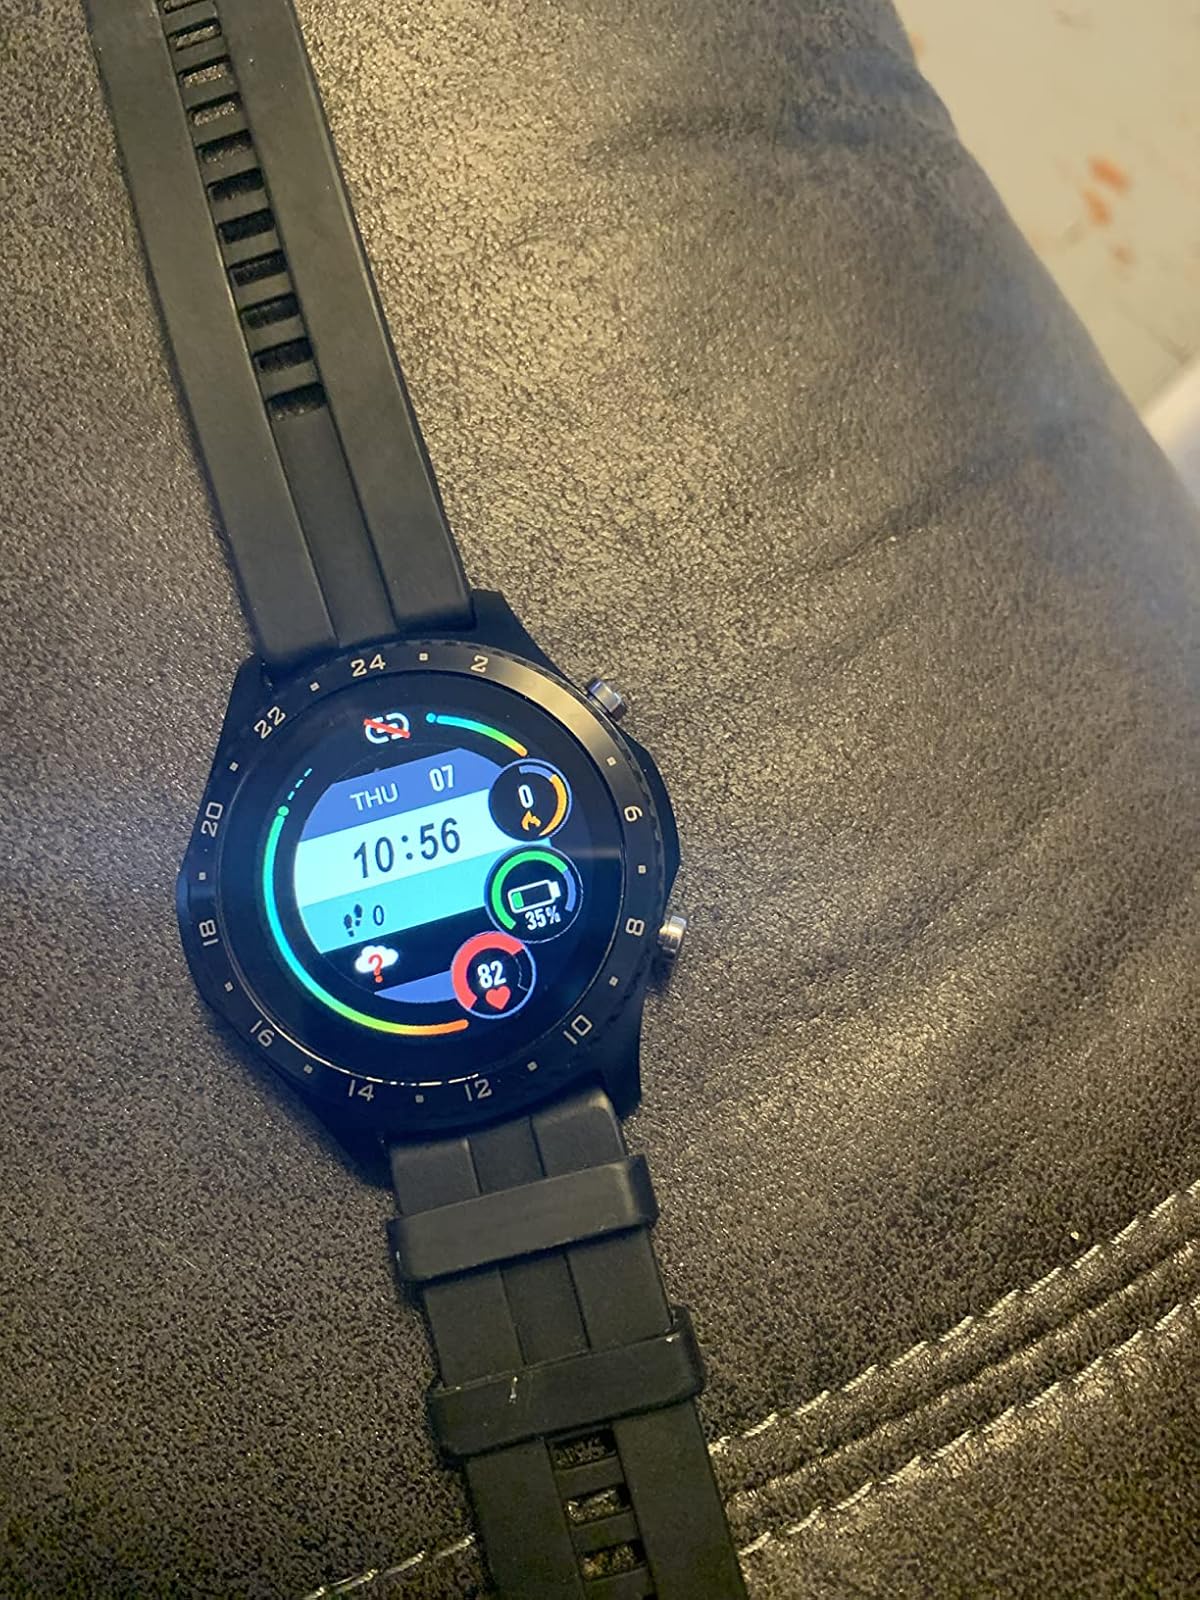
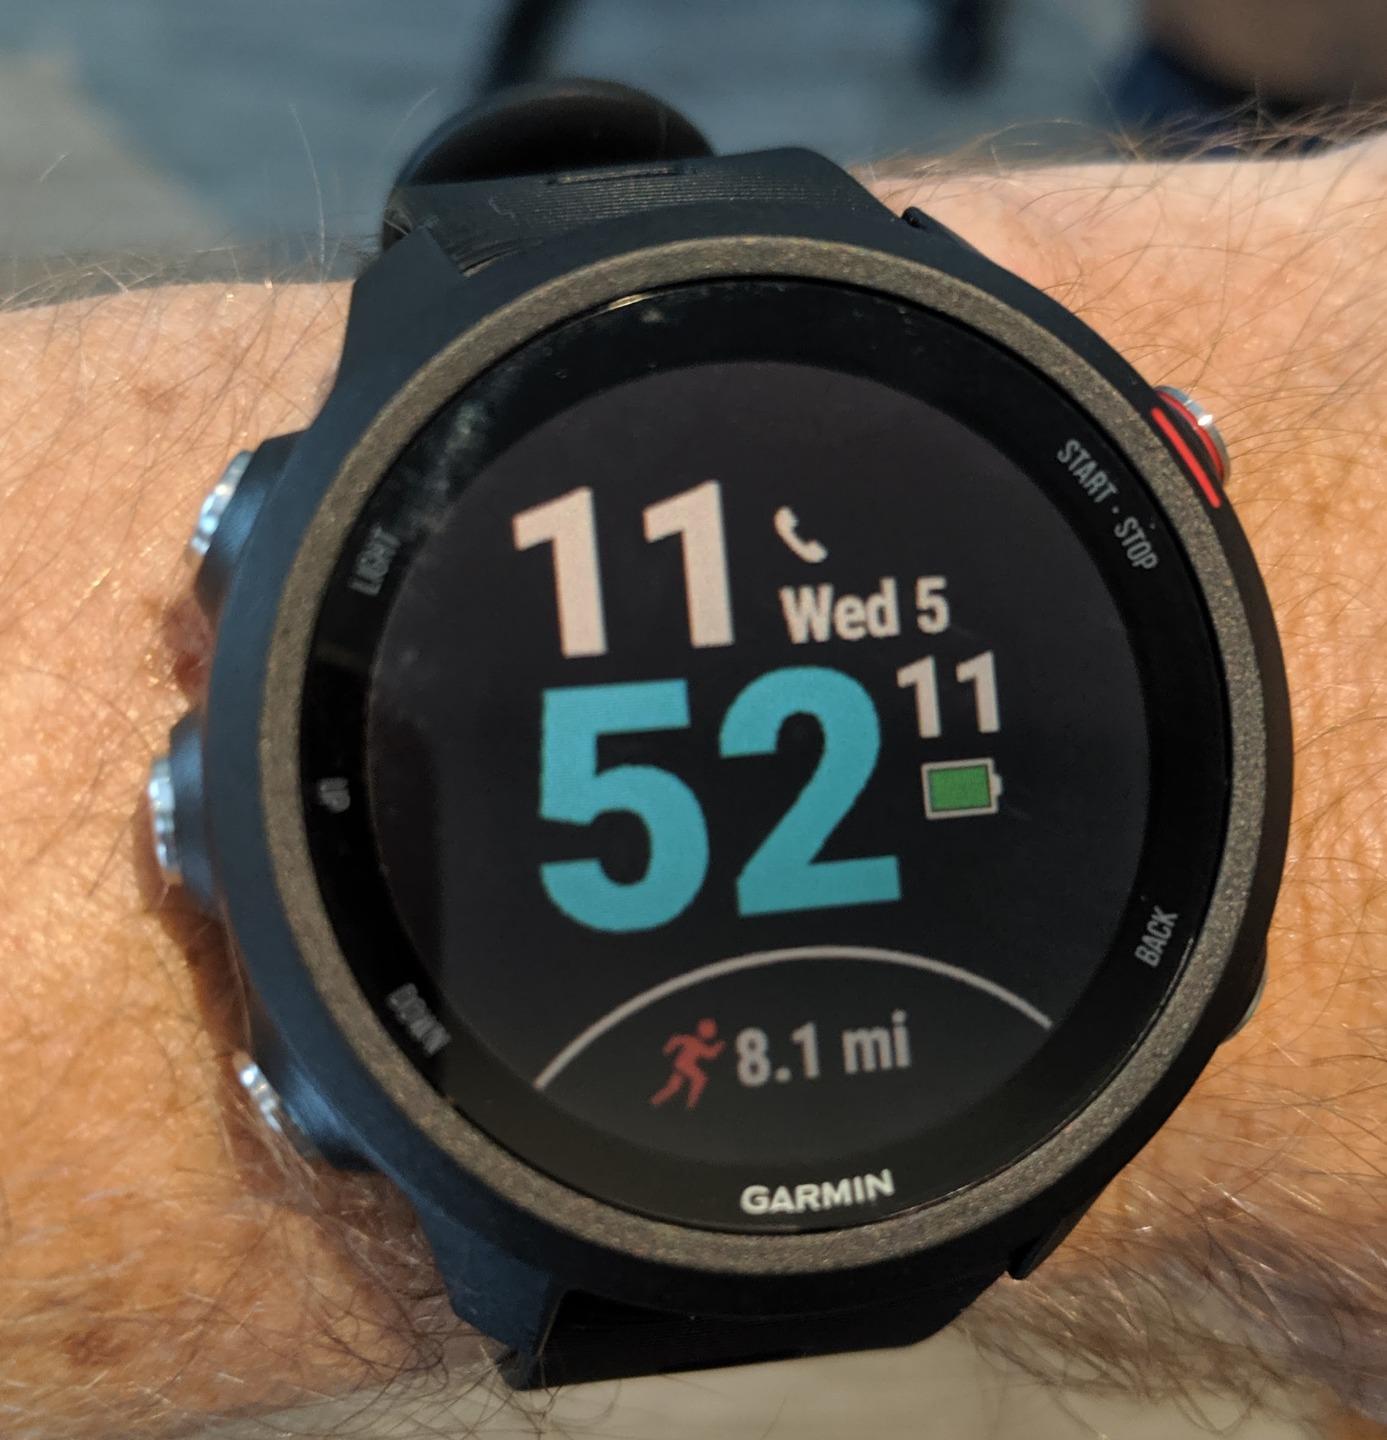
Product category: smartwatch
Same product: no